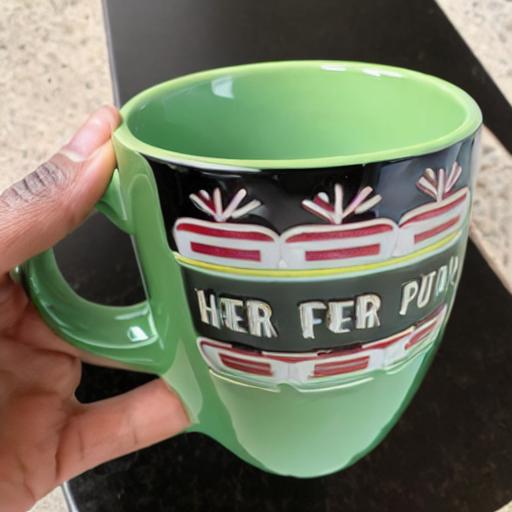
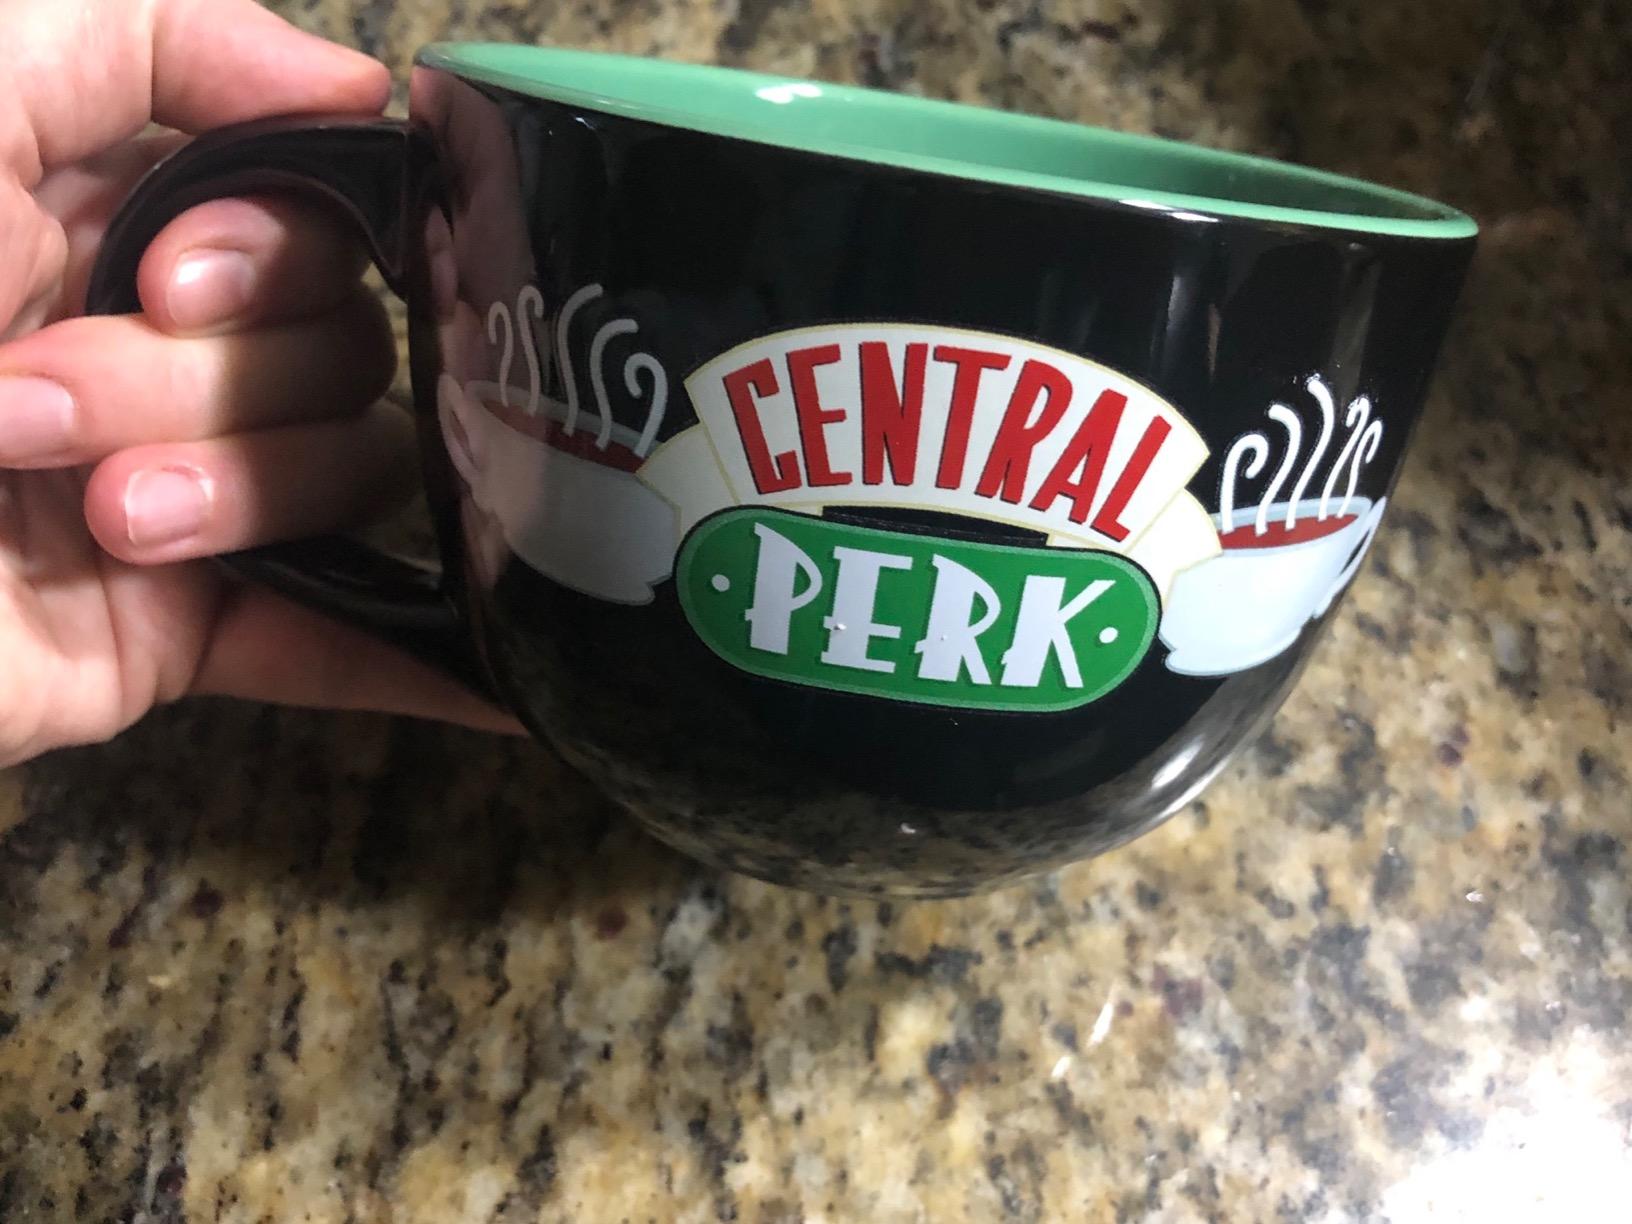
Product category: items_mug
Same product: no